Limia sulphurophila

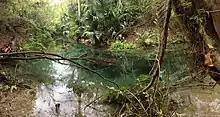
Typical habitat of "Limia sulphurophila".

Only known from the sulfur spring at Balneario La Zurza on the Dominican Republic's southeastern shore of Lake Enriquillo. Specimens identified as "L. sulphurophila" have been collected in multiple springs in the Lake Enriquillo basin. Further studies are required to determine the status of these populations.